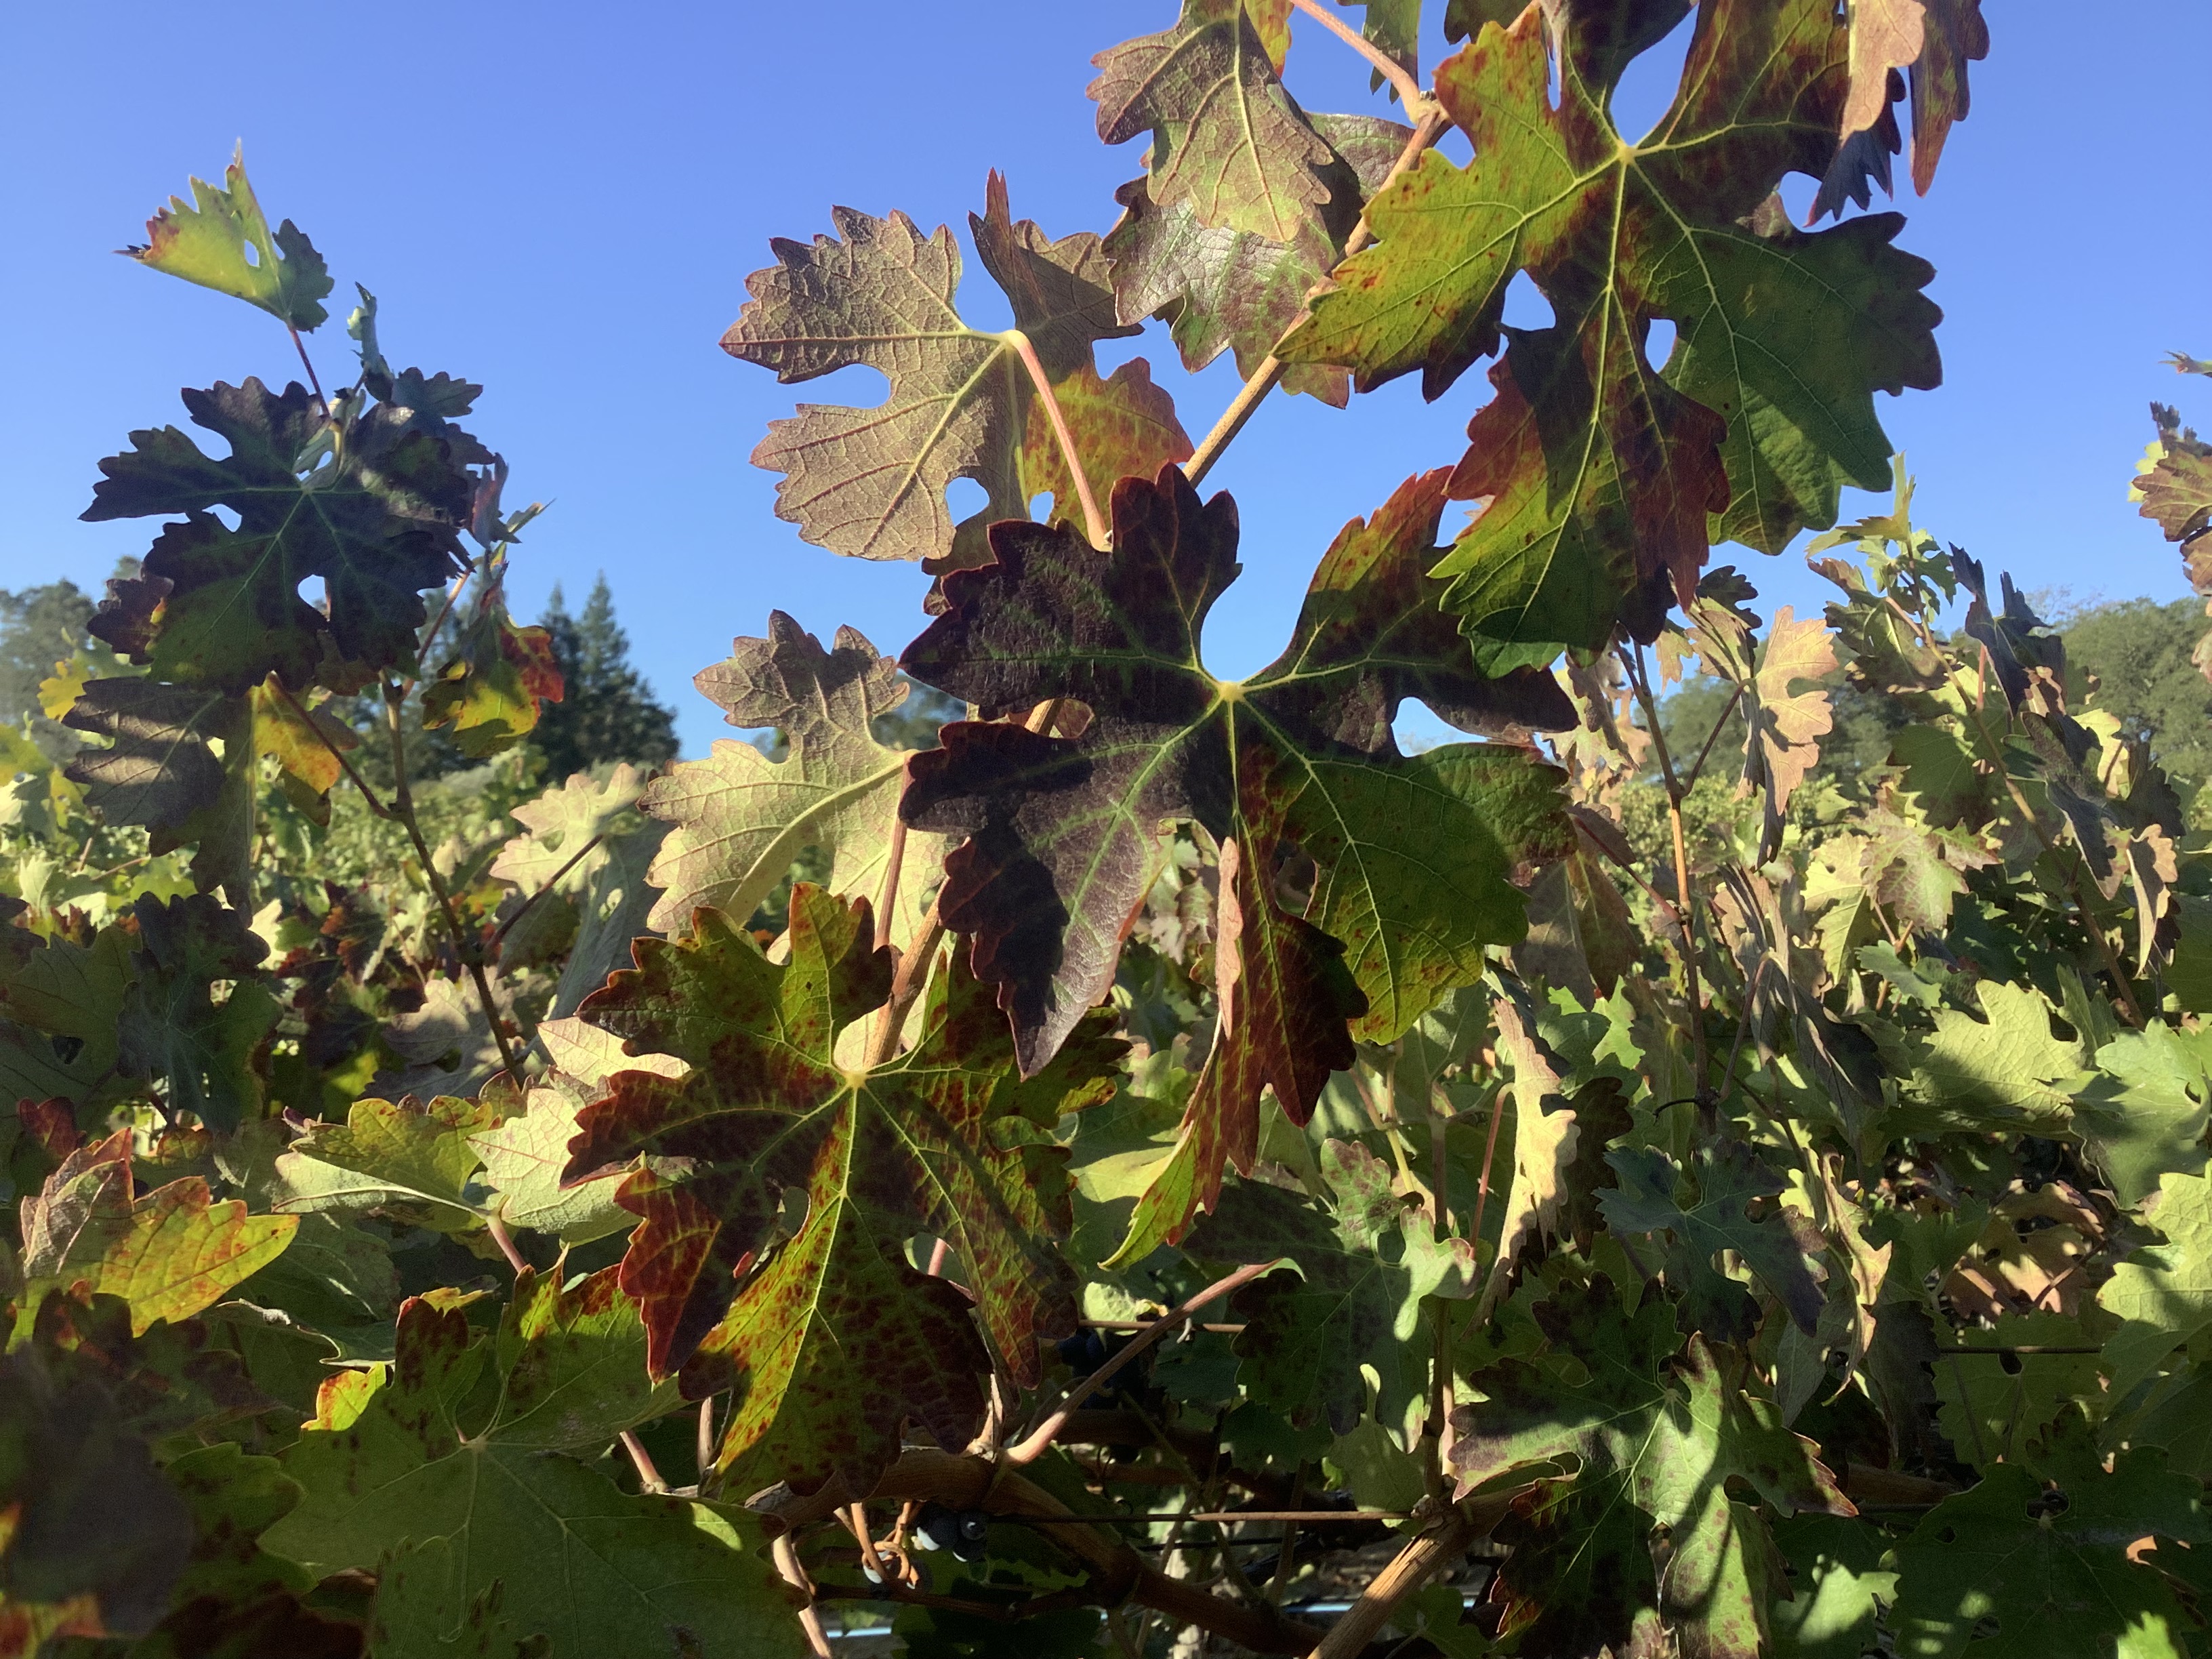
Label: Leafroll 3